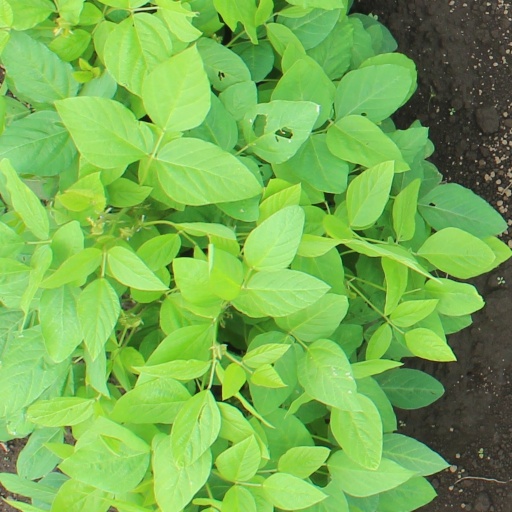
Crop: soybean